Naga, Camarines Sur

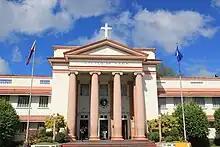
Ateneo de Naga University

Naga is the Bicol Region's center of commerce and industry. Strategically located at the midway of Bicol, Naga is the trade center in Bicol for goods from Luzon and Visayas. Naga was inducted into the “Hall of Fame – Most Business Friendly City” by the Philippine Chamber of Commerce & Industry for being a reliable partner to the business community. Consistently, Naga is the No. 1 competitive independent component city of the Philippines from 2015-2016; and 2021-2024.